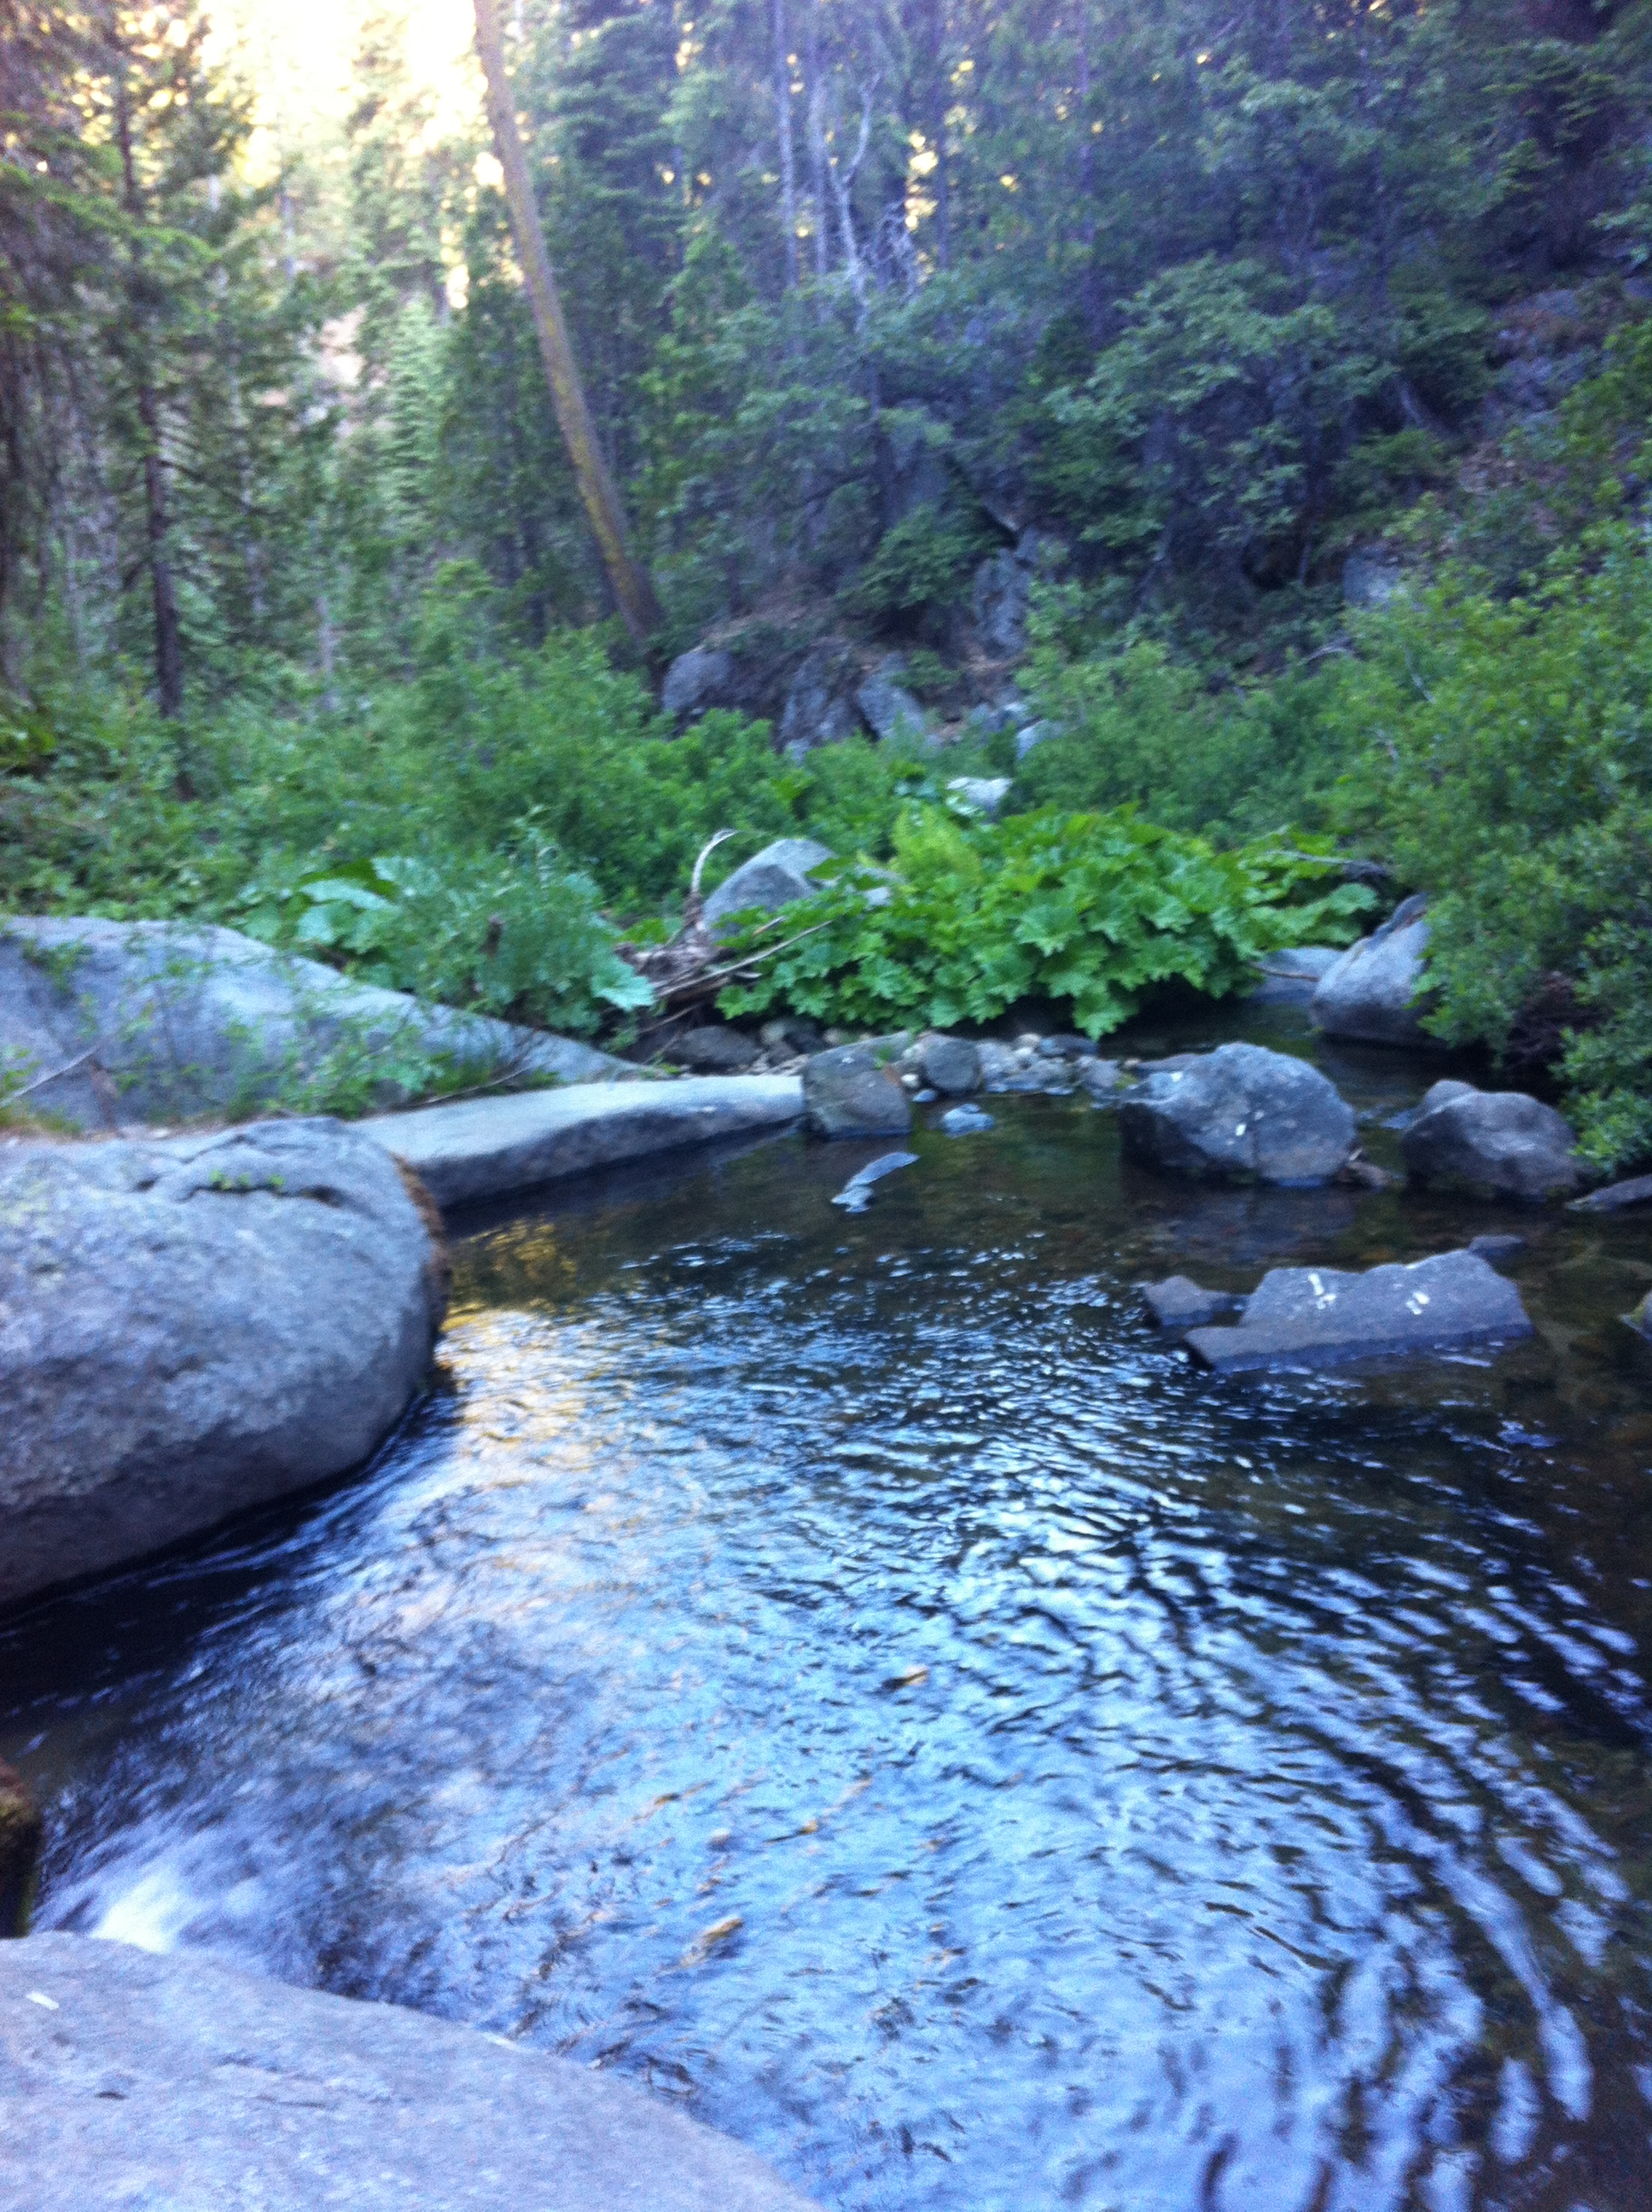
creek, wilderness, river, stream, rapid, body of water, water feature, watercourse, landform, geographical feature